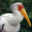
Label: bird